Holy Week in Málaga

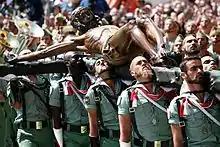
Transfer of the Most Holy Christ of the Good Death by Legion, Holy Thursday morning

The transfers are small processions in which usually only one throne of reduced dimensions which carry the two sculptures of the brotherhood. They aim to move the statues of their temple to the Brotherhood' House. They usually take place the week before Holy Week, although some brotherhoods carry out during Holy Week.